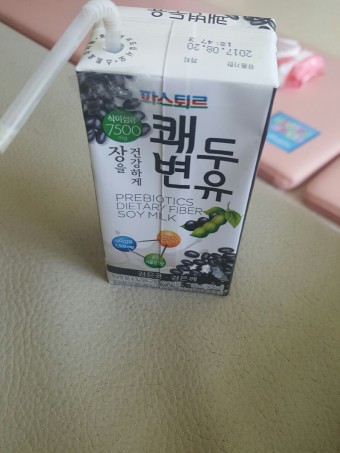
Label: paper